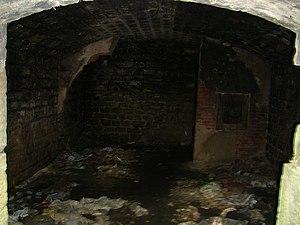
Chambre III de la batterie de mortiers du fort de Planoise, à Besançon (Doubs, France).
Le fort de Planoise, appelé brièvement le fort Moncey, est un ensemble de fortifications militaires bisontines de type Séré de Rivières dont l'ouvrage le plus important est le fort principal situé au centre d'un véritable môle, regroupant plusieurs abris, des chemins de traverses ainsi que quatre grandes batteries annexes utilisées pour le stockage de poudre, le casernement et l'usage de mortiers. L'ensemble fortifié fut bâti à Besançon, en France, entre 1877 et 1892 dans le but de protéger le pont d'Avanne-Aveney interdisant les routes de Dijon et de Lyon, plusieurs voies ferrées capitales ainsi que pour soutenir de nombreuses batteries de la ville.